Hutsul bryndza

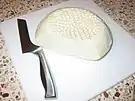
A head of Carpathian bryndza

Hutsul brynza is a product of the sheep and cattle industry of Ukraine, which has the status of a geographical indication in Ukraine.